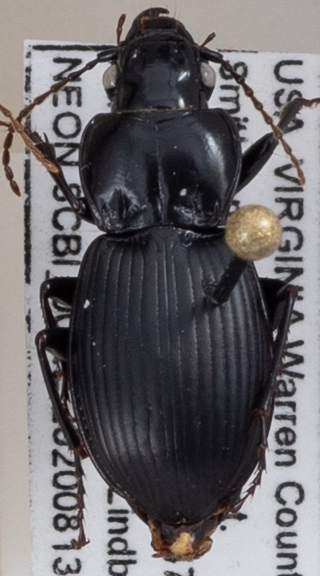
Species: Cyclotrachelus sigillatus
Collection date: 2020-08-13
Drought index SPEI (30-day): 0.77
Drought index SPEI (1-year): -0.704
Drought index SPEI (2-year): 1.28